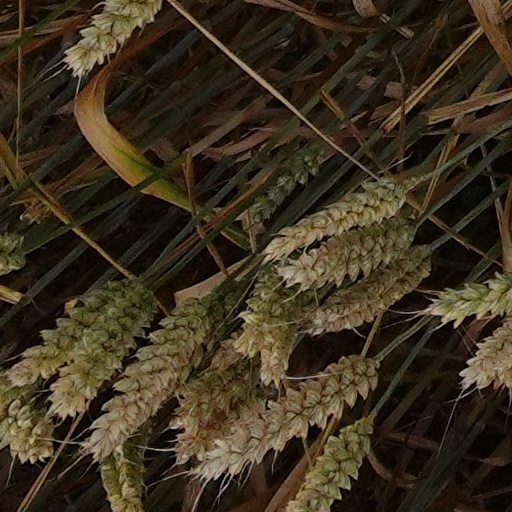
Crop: wheat